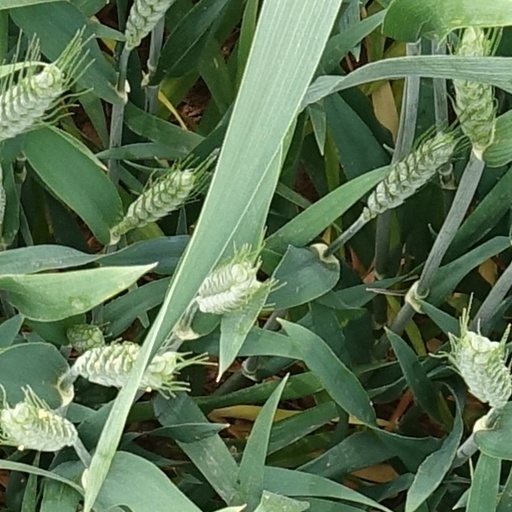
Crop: wheat